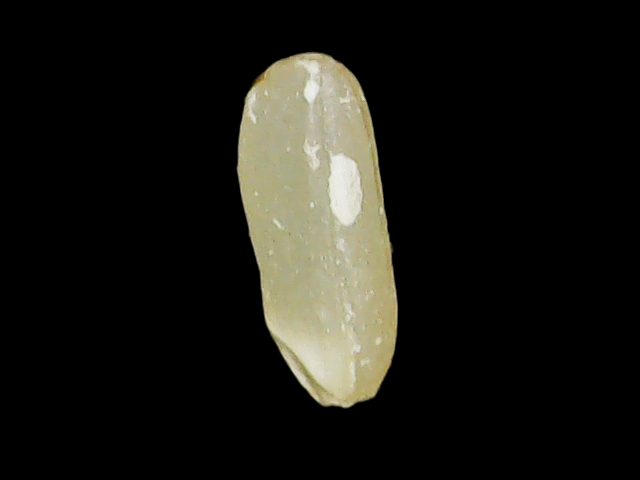
Rice variety: Binadhan17